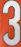
Number: 3